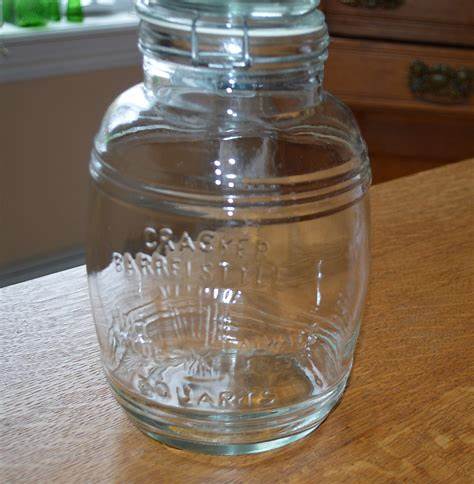
Label: glass